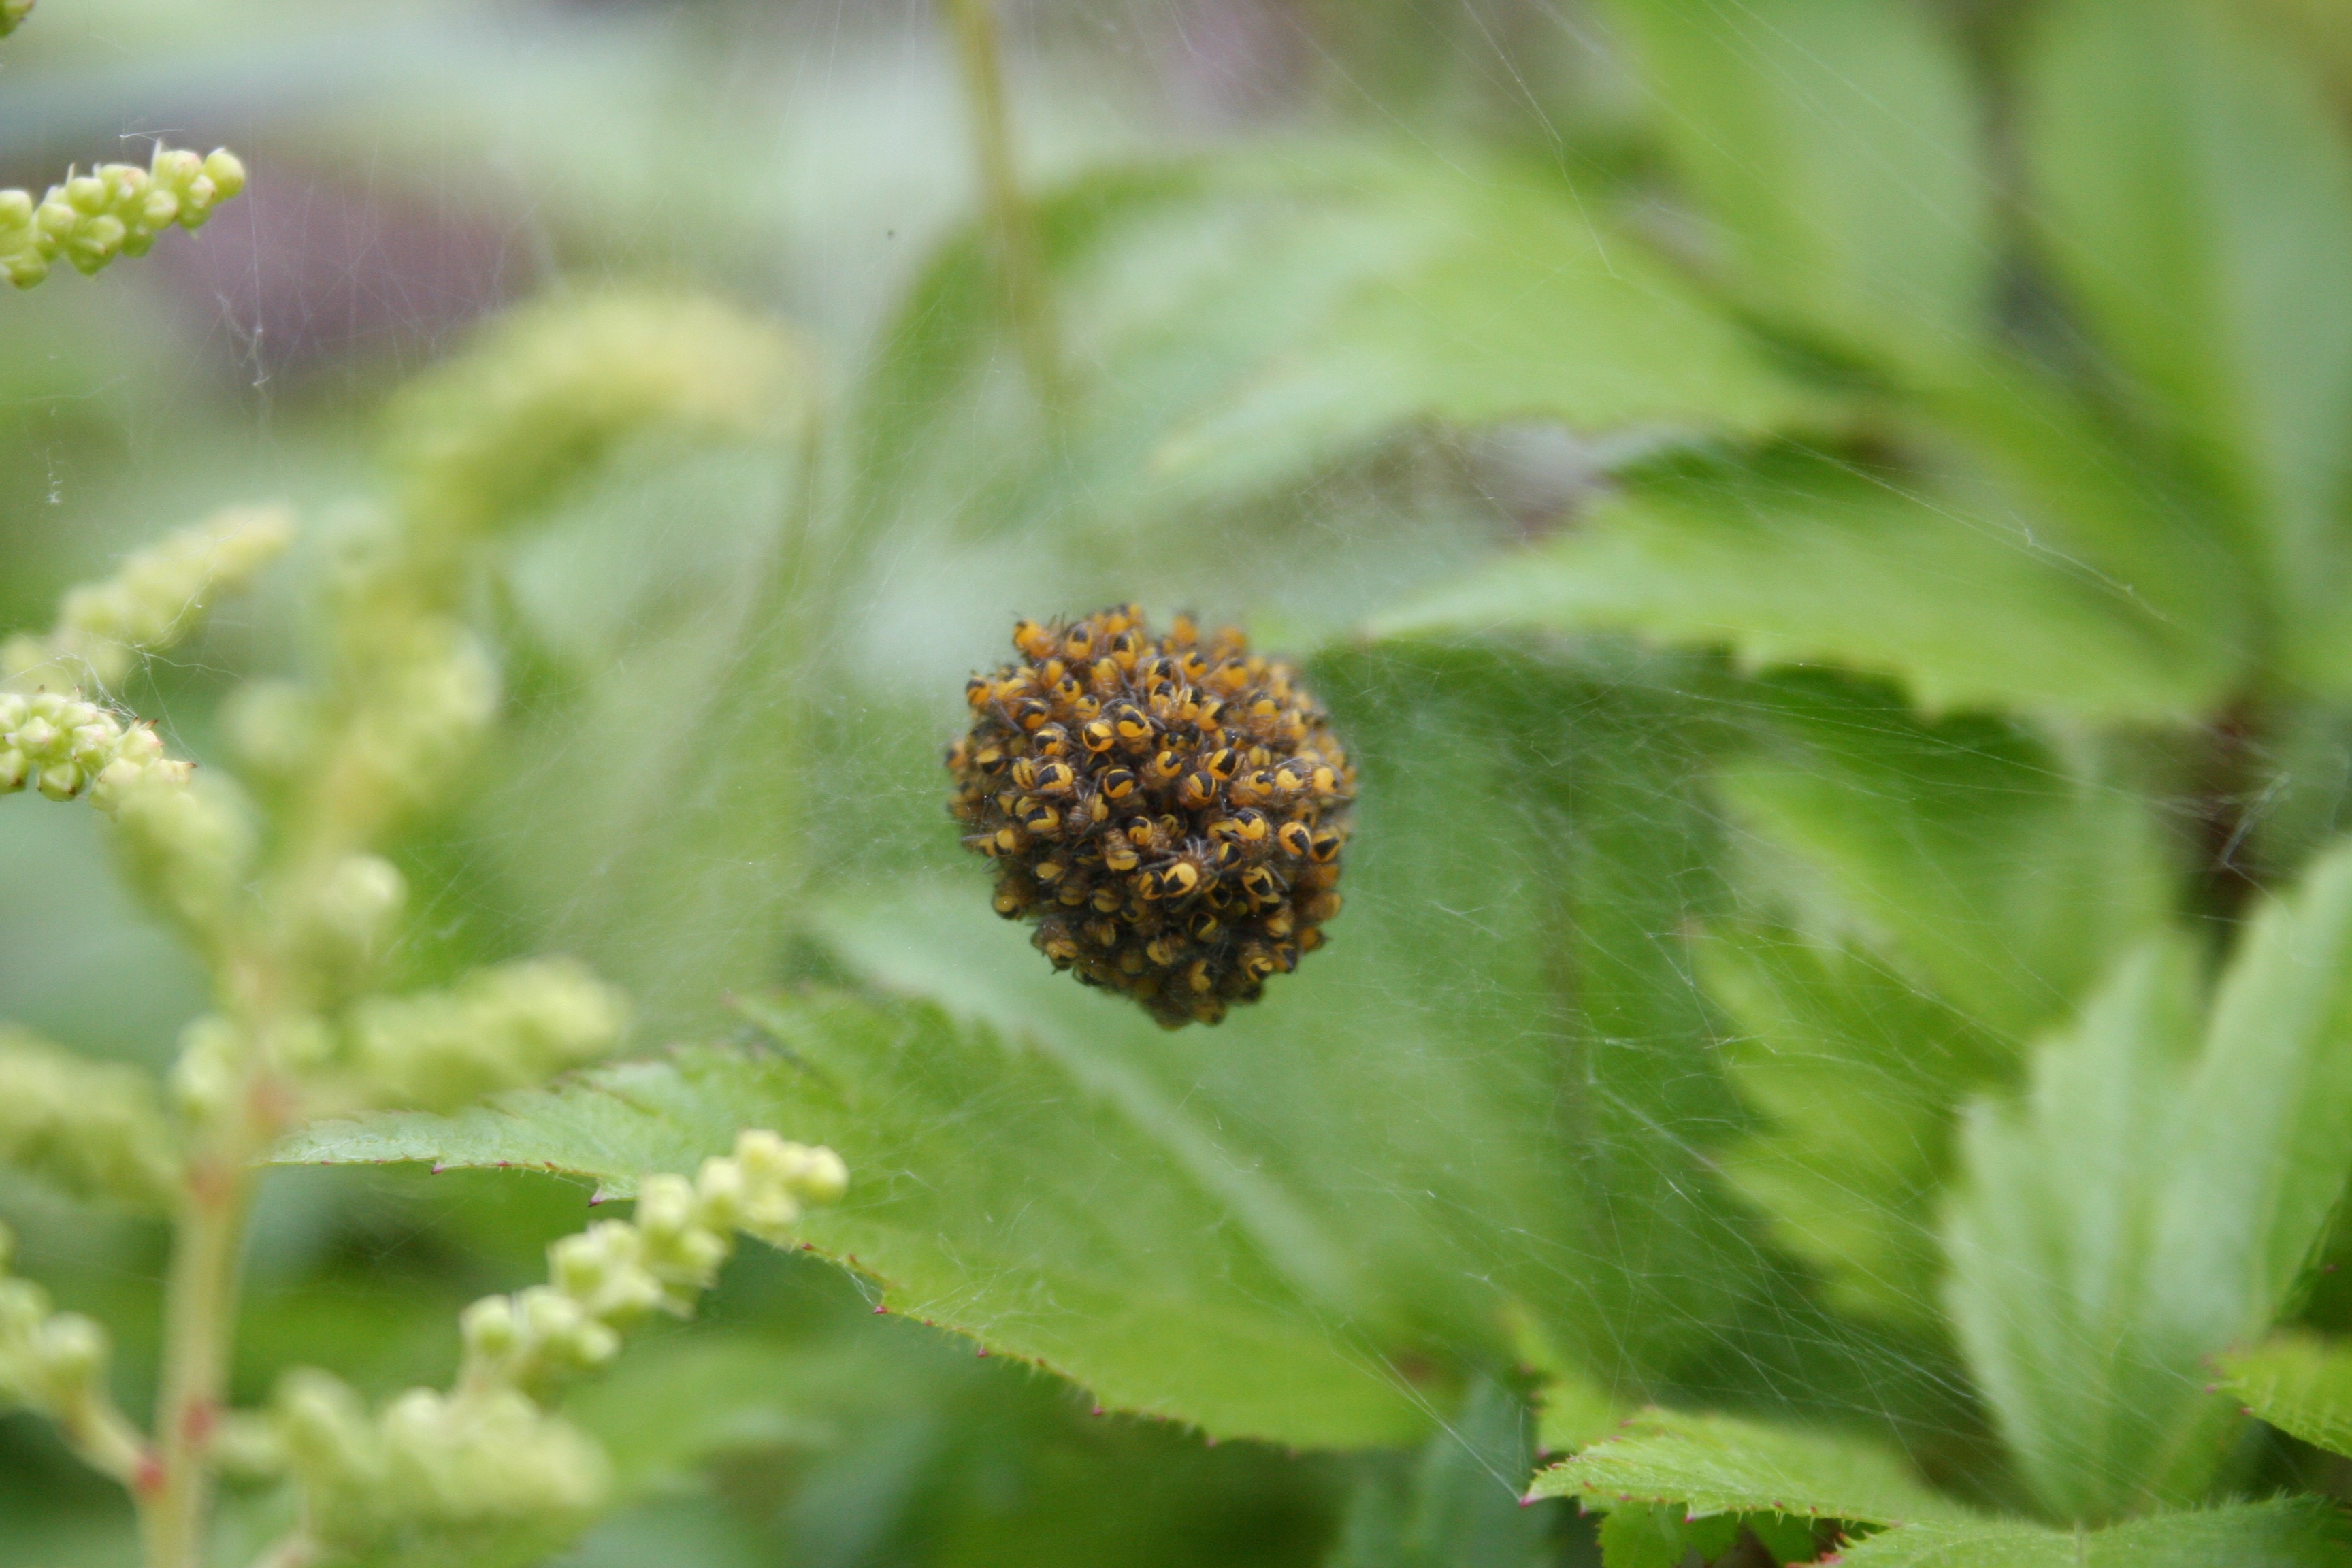
nature, plant, leaf, flower, web, green, produce, insect, macro, bug, botany, flora, fauna, invertebrate, spider web, wildflower, close up, spin, macro photography, flowering plant, daisy family, land plant